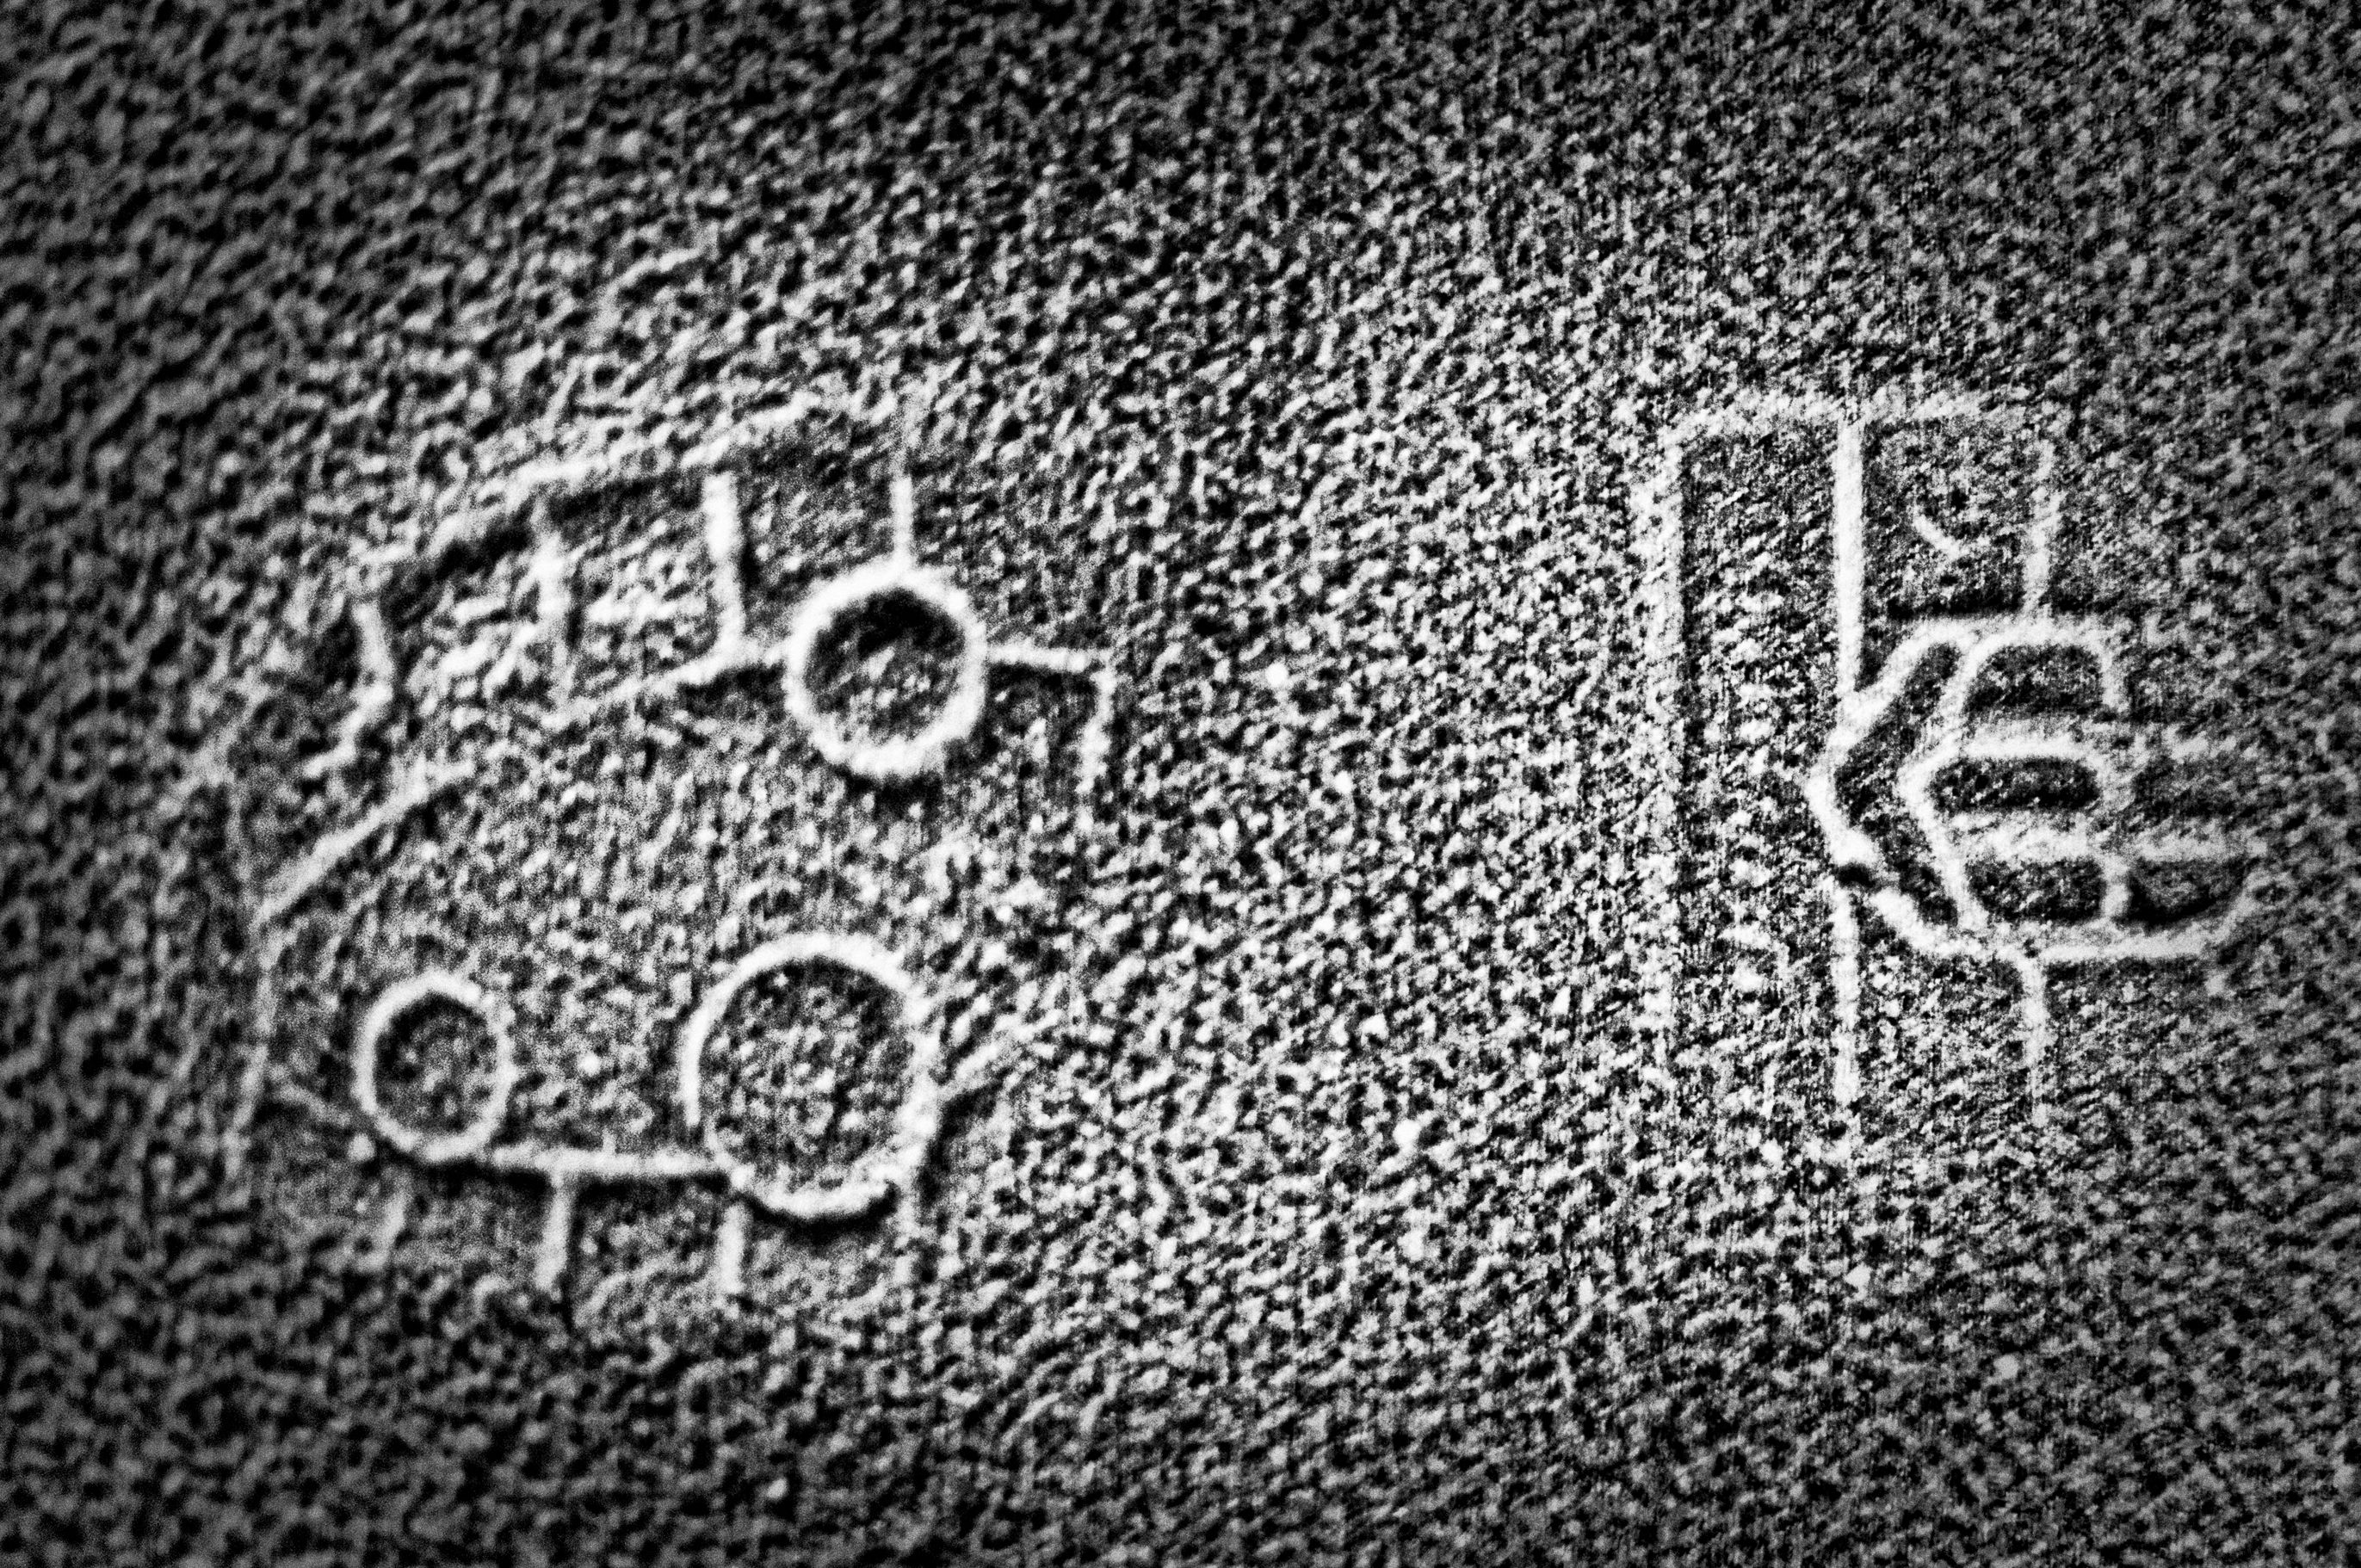
Sole traces
Close-up of printed sole prints on a concrete surface, showing the back and front of the sole, with concrete texture and shadow details.
The scene depicts the prints of soles on a concrete surface, showing the back and front of the sole, with concrete texture and shadow details. The camera angle is close-up, the overall atmosphere is realistic and neutral, and the colors are gray.
Labels: Road, Texture, Text, Face, Head, Person, Gravestone, Tomb, Footprint, Alloy Wheel, Car, Car Wheel, Machine, Spoke, Tire, Transportation, Vehicle, Wheel, Sole marks, cement surface